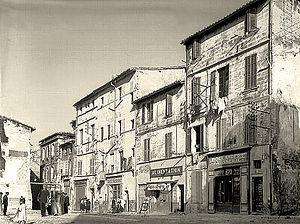
Quartier de la Balance avant la rénovation de 1958
Le dictionnaire des rues d'Avignon est un dictionnaire des rues de la commune d'Avignon, commune française dans le département de Vaucluse.